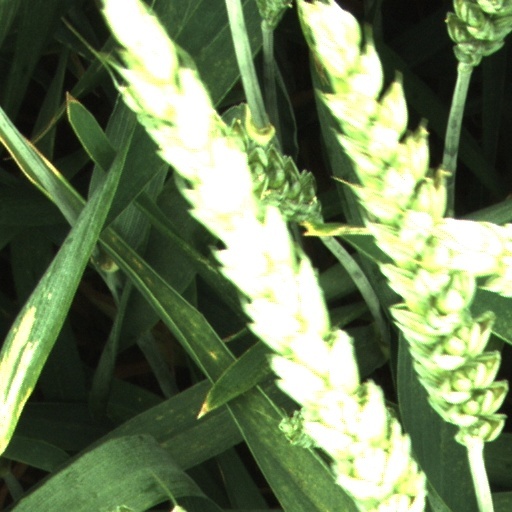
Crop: wheat